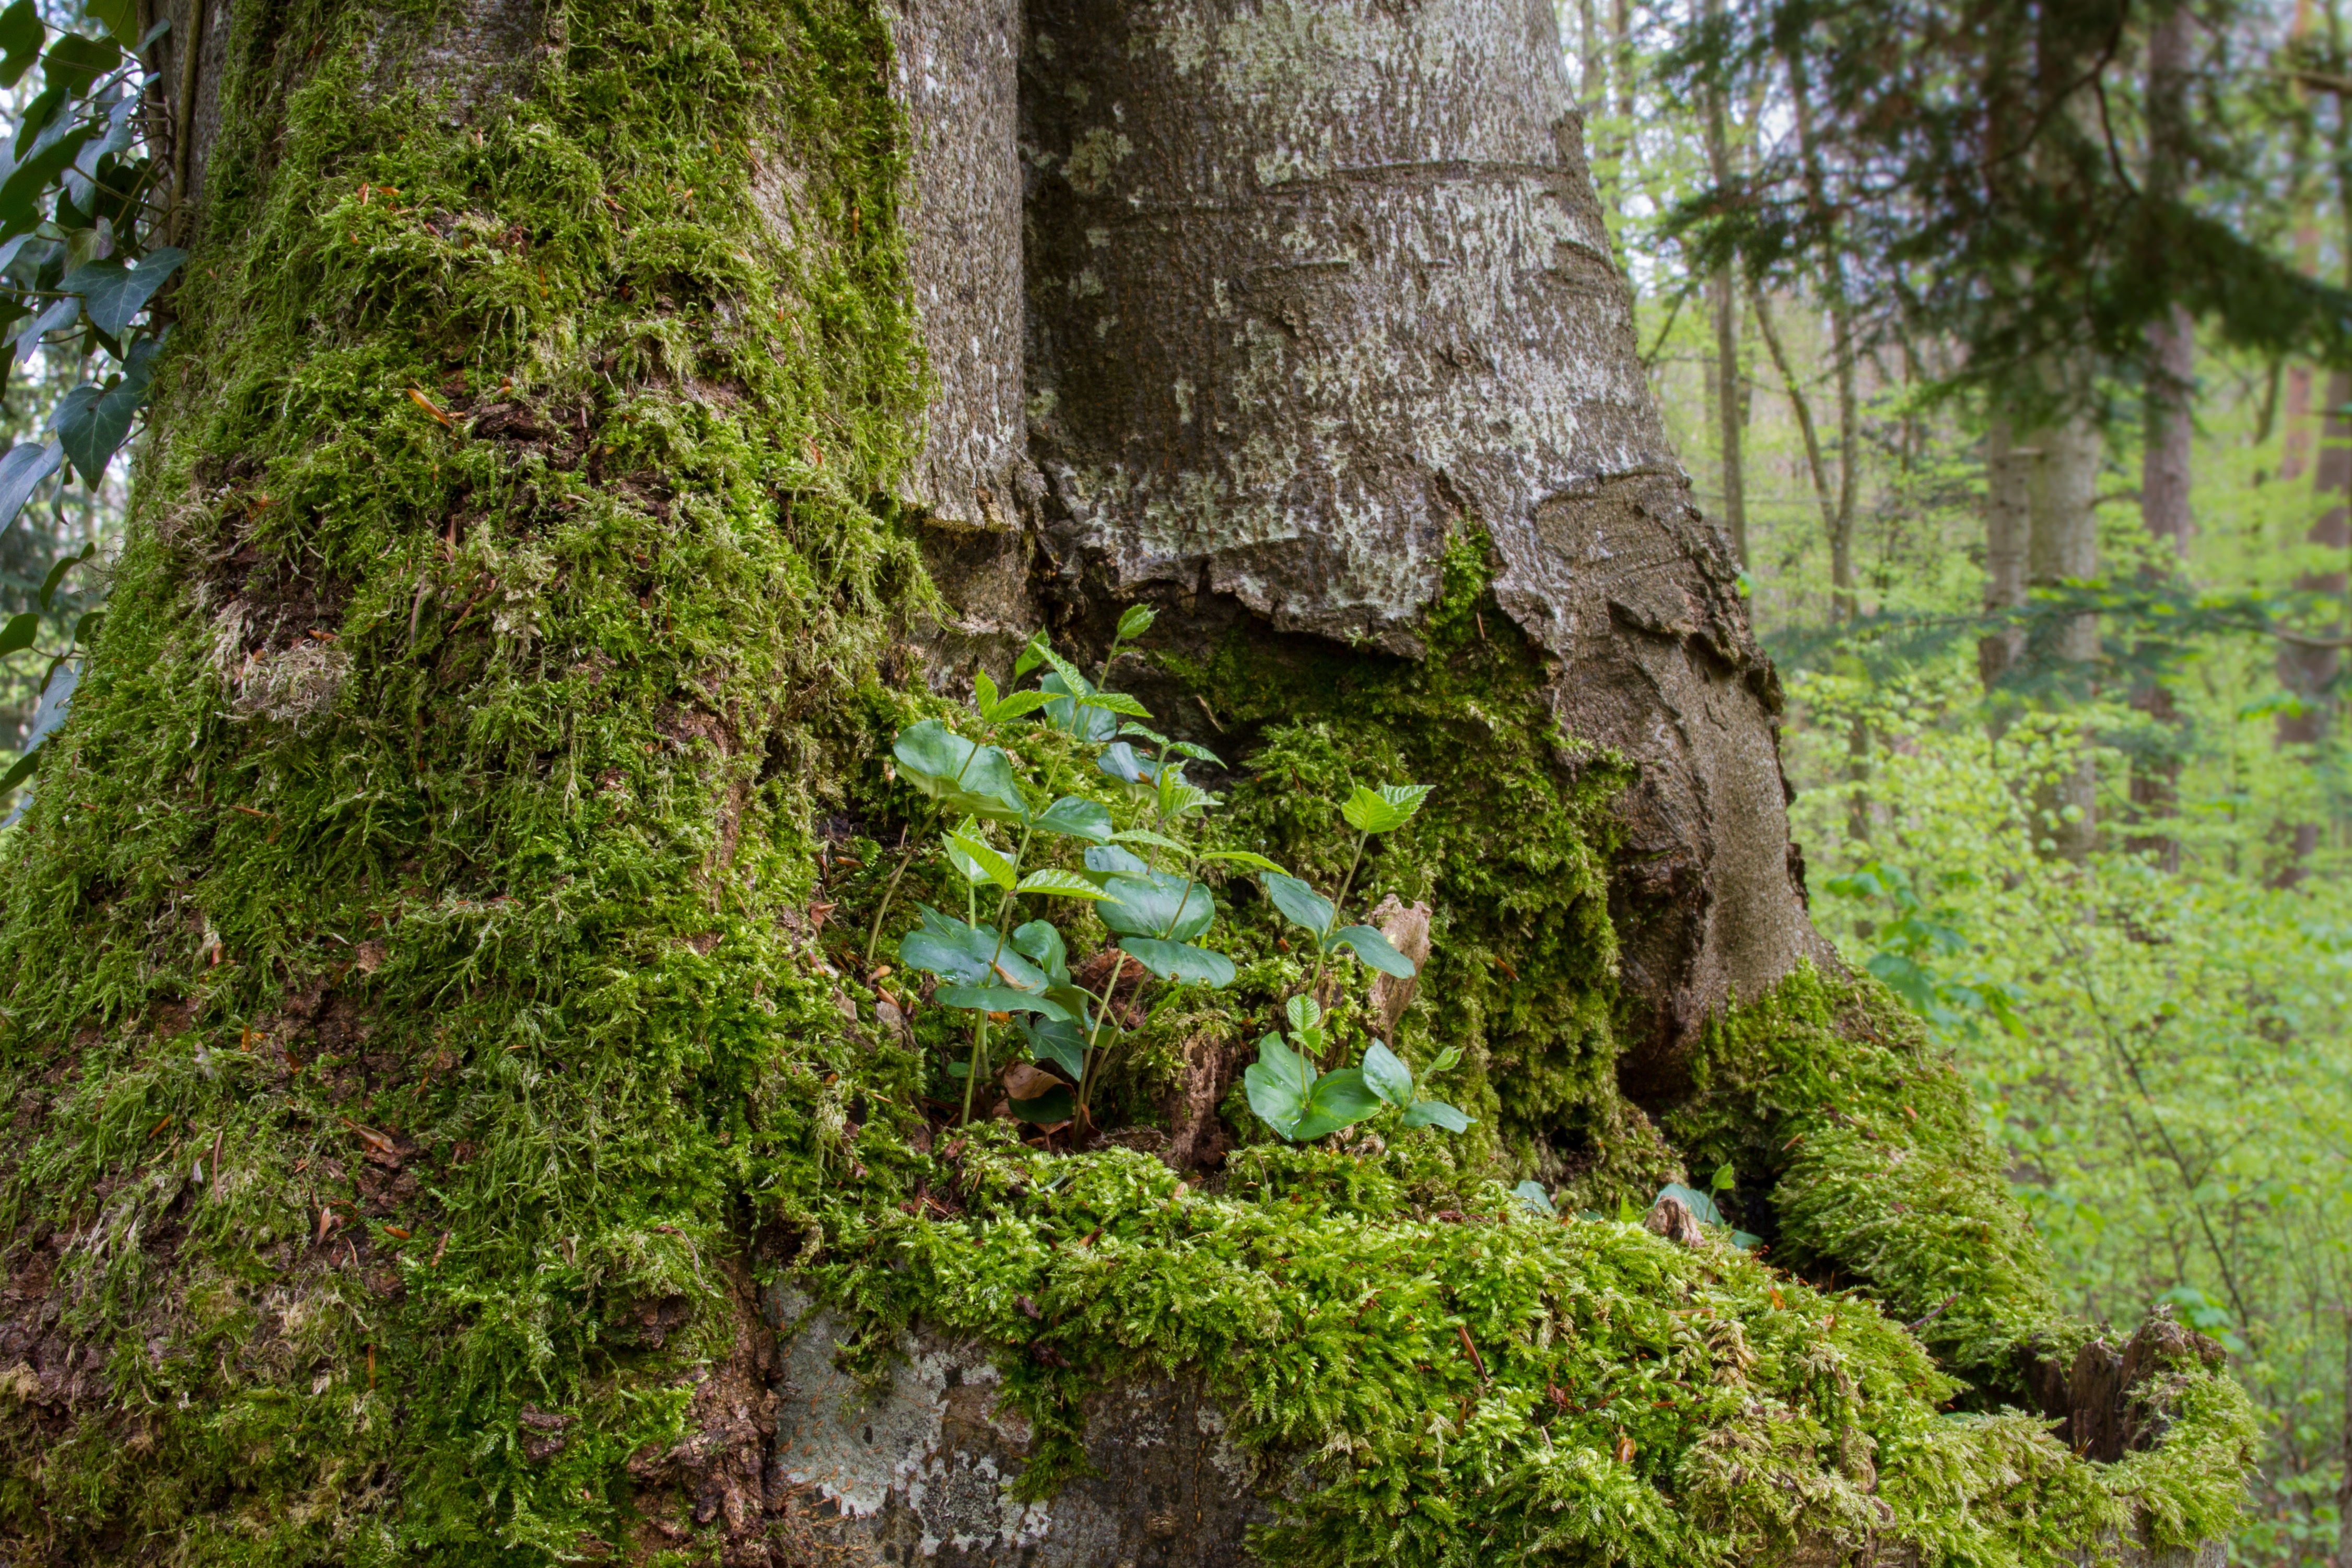
tree, forest, wilderness, plant, leaf, flower, trunk, moss, green, jungle, flora, tree trunk, seedling, spruce, vegetation, rainforest, deciduous, woodland, habitat, biome, rejuvenation, old growth forest, natural environment, woody plant, temperate coniferous forest, land plant, non vascular land plant, book seedling